Sky position (RA, Dec in degrees): 121.983, 25.184
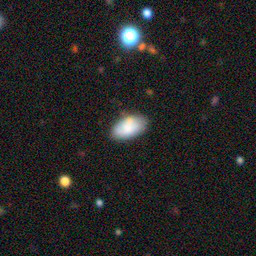
Galaxy morphology: In-between Round Smooth Galaxies